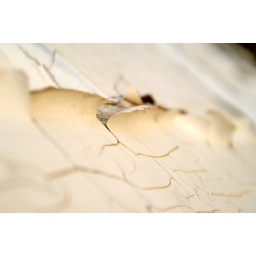
Old door leaning against a wall in the park.